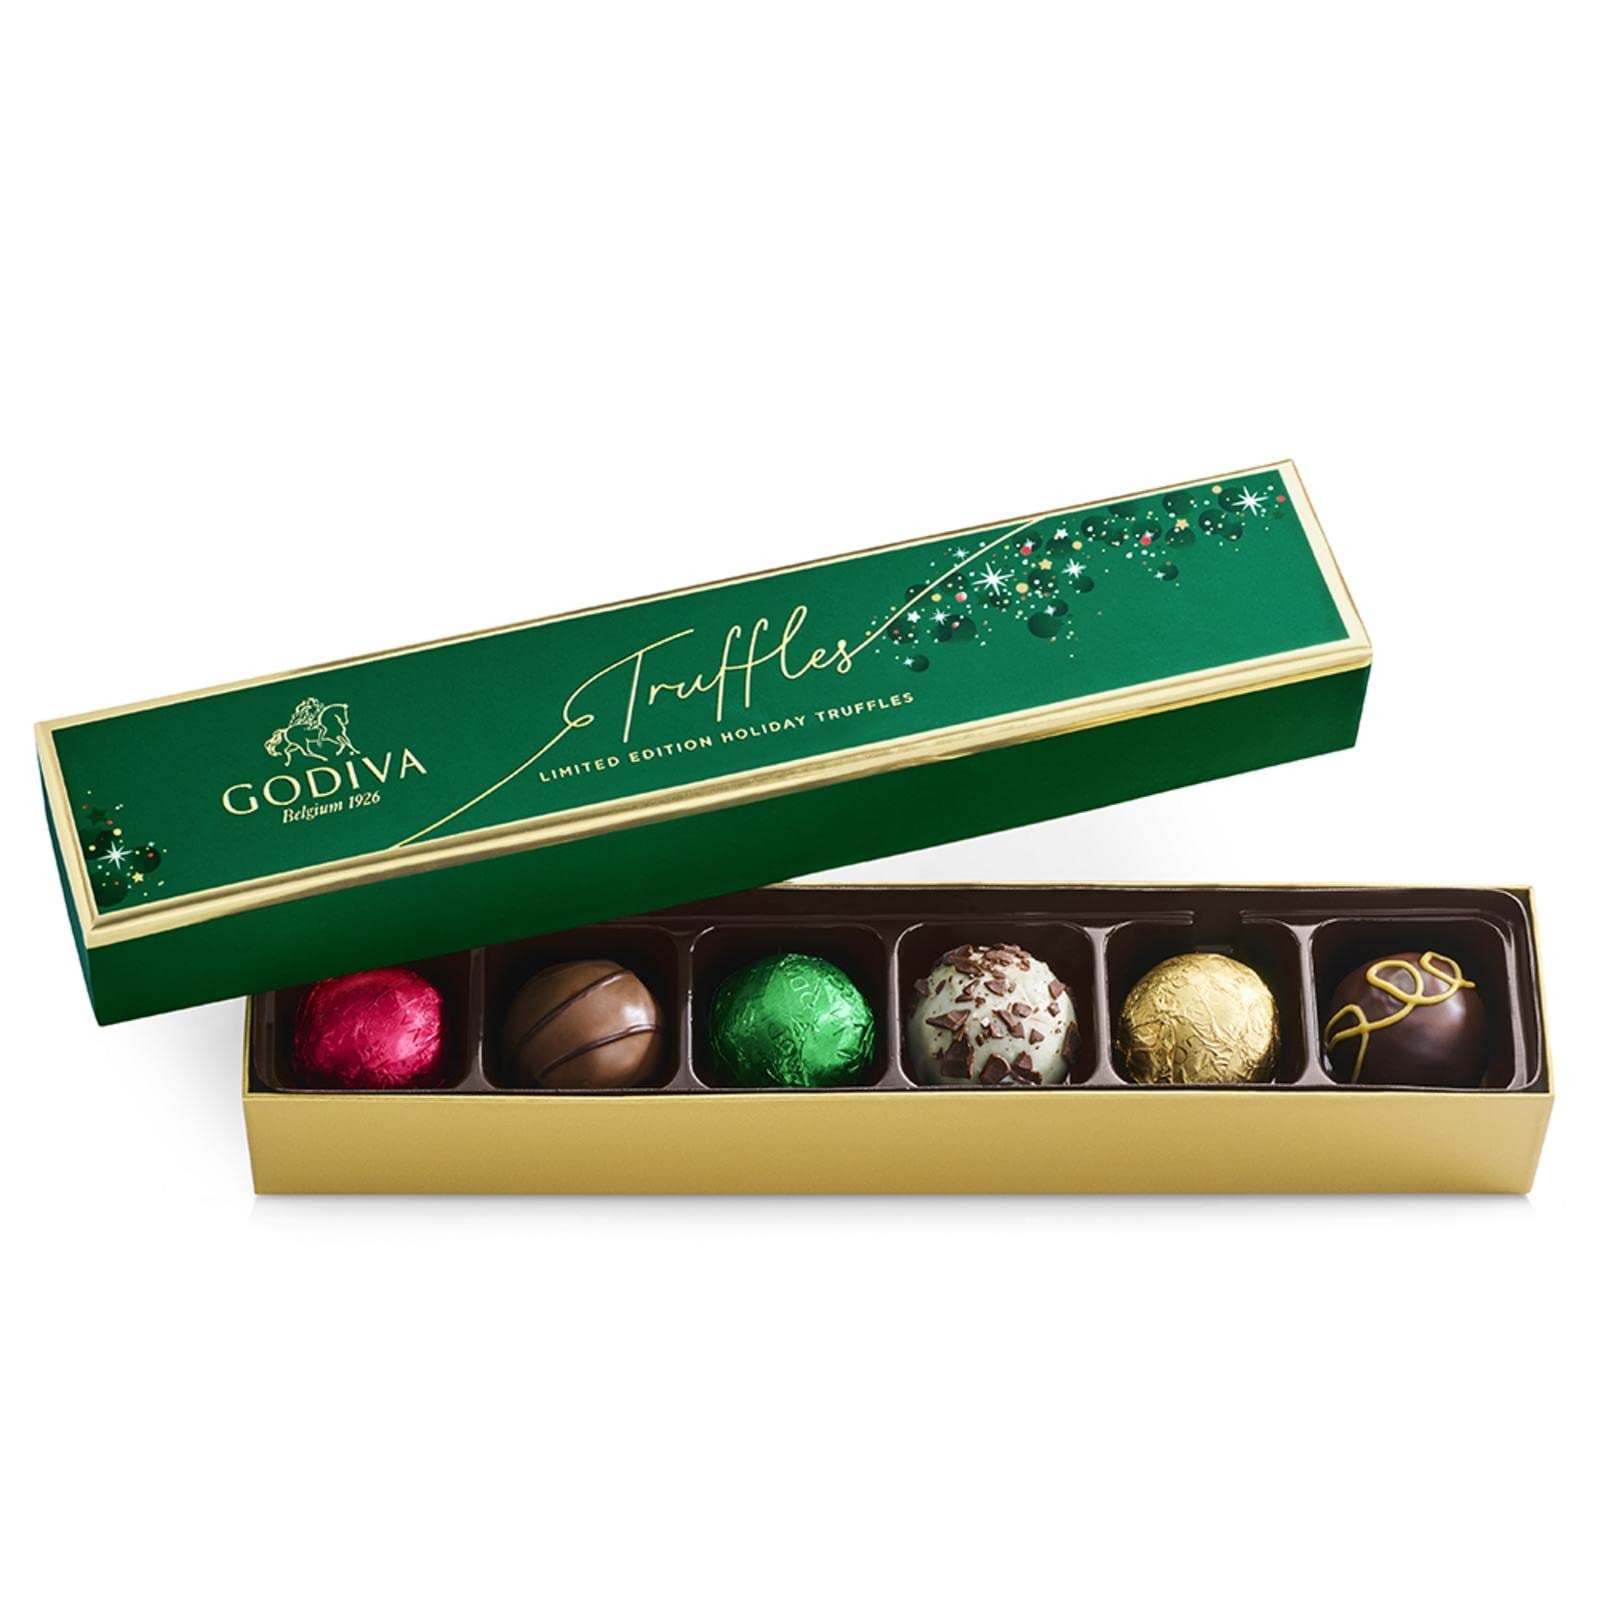
Item Name: Godiva Chocolatier Holiday Assorted Gourmet Chocolate Truffle Gift Box, Creamy Milk Dark, and White Chocolate Treats for Thank you, Anniversary, Christmas Candy Gift for Family and Friends, 6 pc
Bullet Point 1: LIMITED EDITION COLLECTION: Surprise family and friends this holiday season with this limited edition selection of 6 of the finest chocolate truffle treats in an attractive festive flight gift box
Bullet Point 2: DARK, MILK & WHITE CHOCOLATE: The elegant variety pack collection features assorted rich dark chocolates, delectable milk chocolates and creamy white chocolates that are sure to delight
Bullet Point 3: DELECTABLE FILLINGS: Each gourmet chocolate truffle is bursting with unique flavor and texture; from seasonal Christmas Cookie to rich Tiramisu, fruity Cranberry and nutty Roasted Almond
Bullet Point 4: HOLIDAY GIFTING: The festive green gift box with sparkling stars and baubles makes this exquisite collection a perfect hostess gift and a great addition to any chocolate lover’s stocking
Bullet Point 5: BELGIAN HERITAGE SINCE 1926: We continue to honor our nearly 100 years of Belgian roots by ensuring that every piece of GODIVA is bursting with quality, craftsmanship, and the world’s finest ingredients.
Value: 6.0
Unit: Count

Price: 98